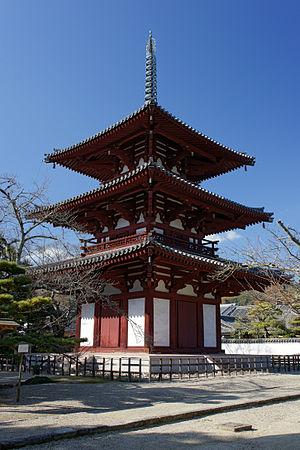
Hōrin-ji, ou Mii-dera est un temple bouddhiste situé à Mii, Ikaruga, dans la préfecture de Nara au Japon. Le préfixe honoraire du temple est sangō Myōken-san. Hōrin-ji se trouve à environ un kilomètre au nord du tō-in de Hōryū-ji.